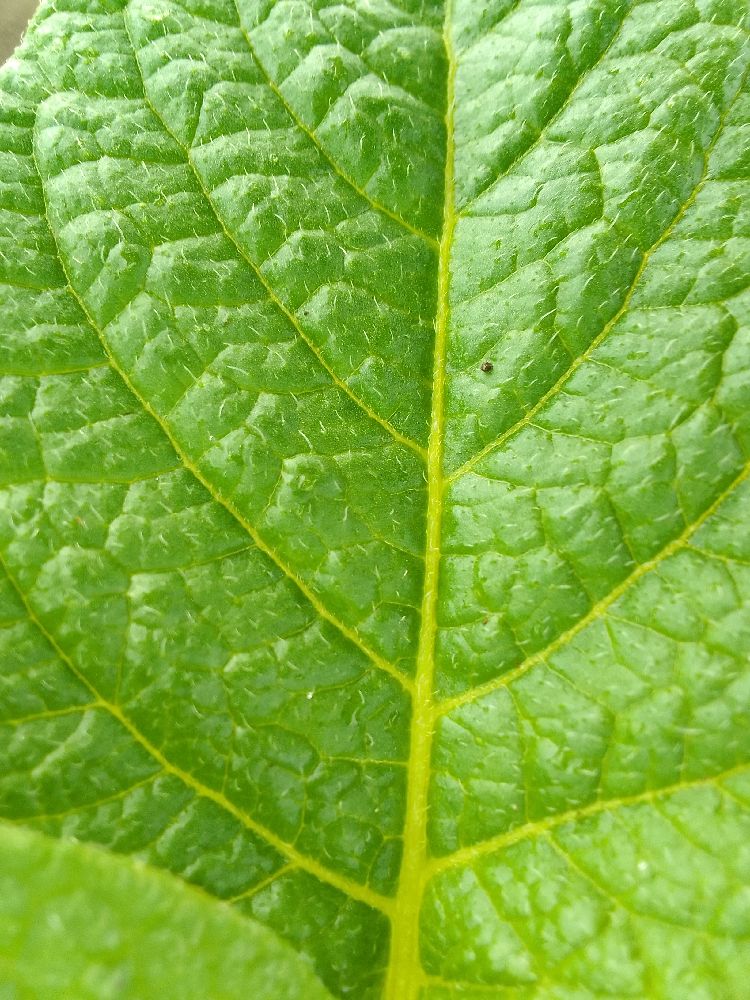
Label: Healthy